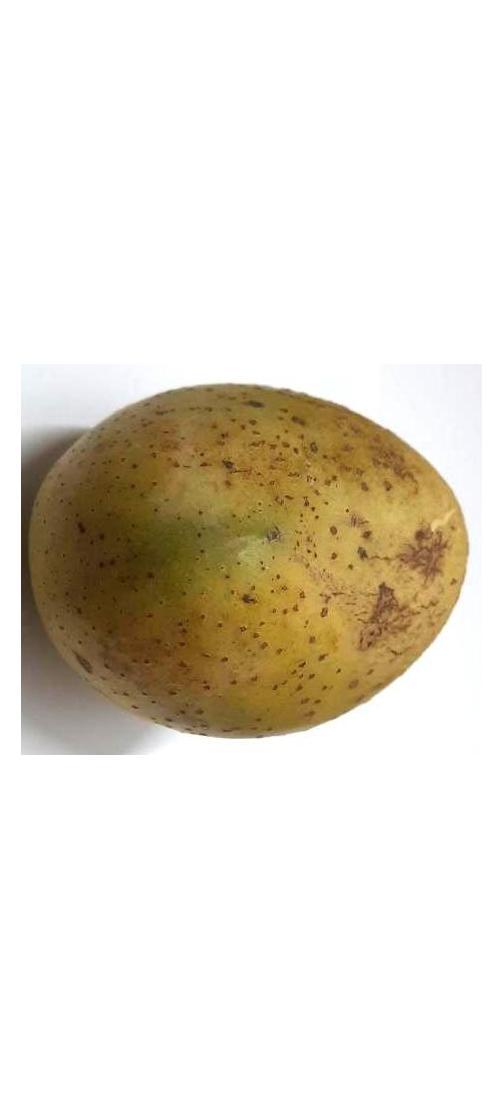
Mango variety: Gourmoti